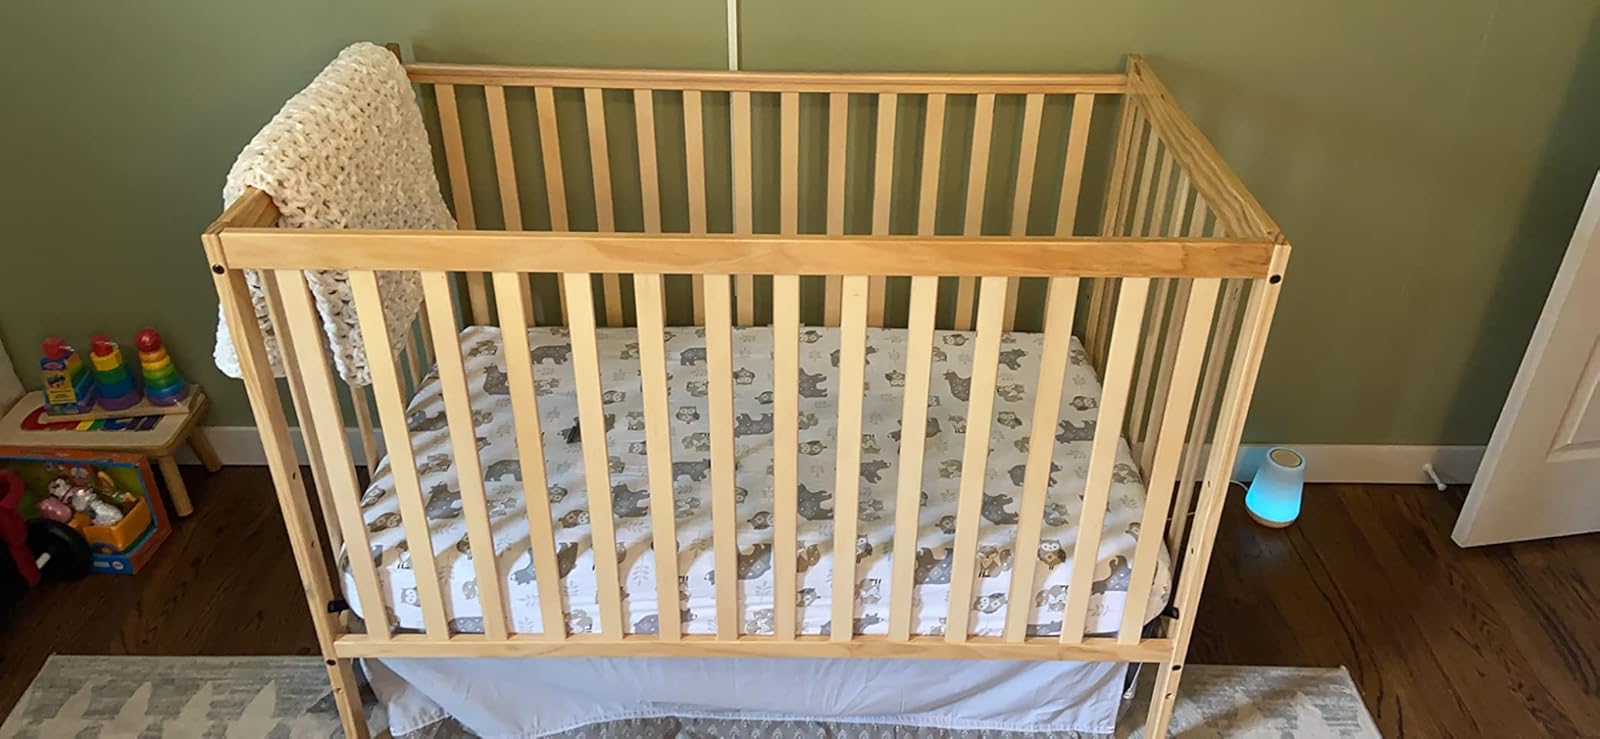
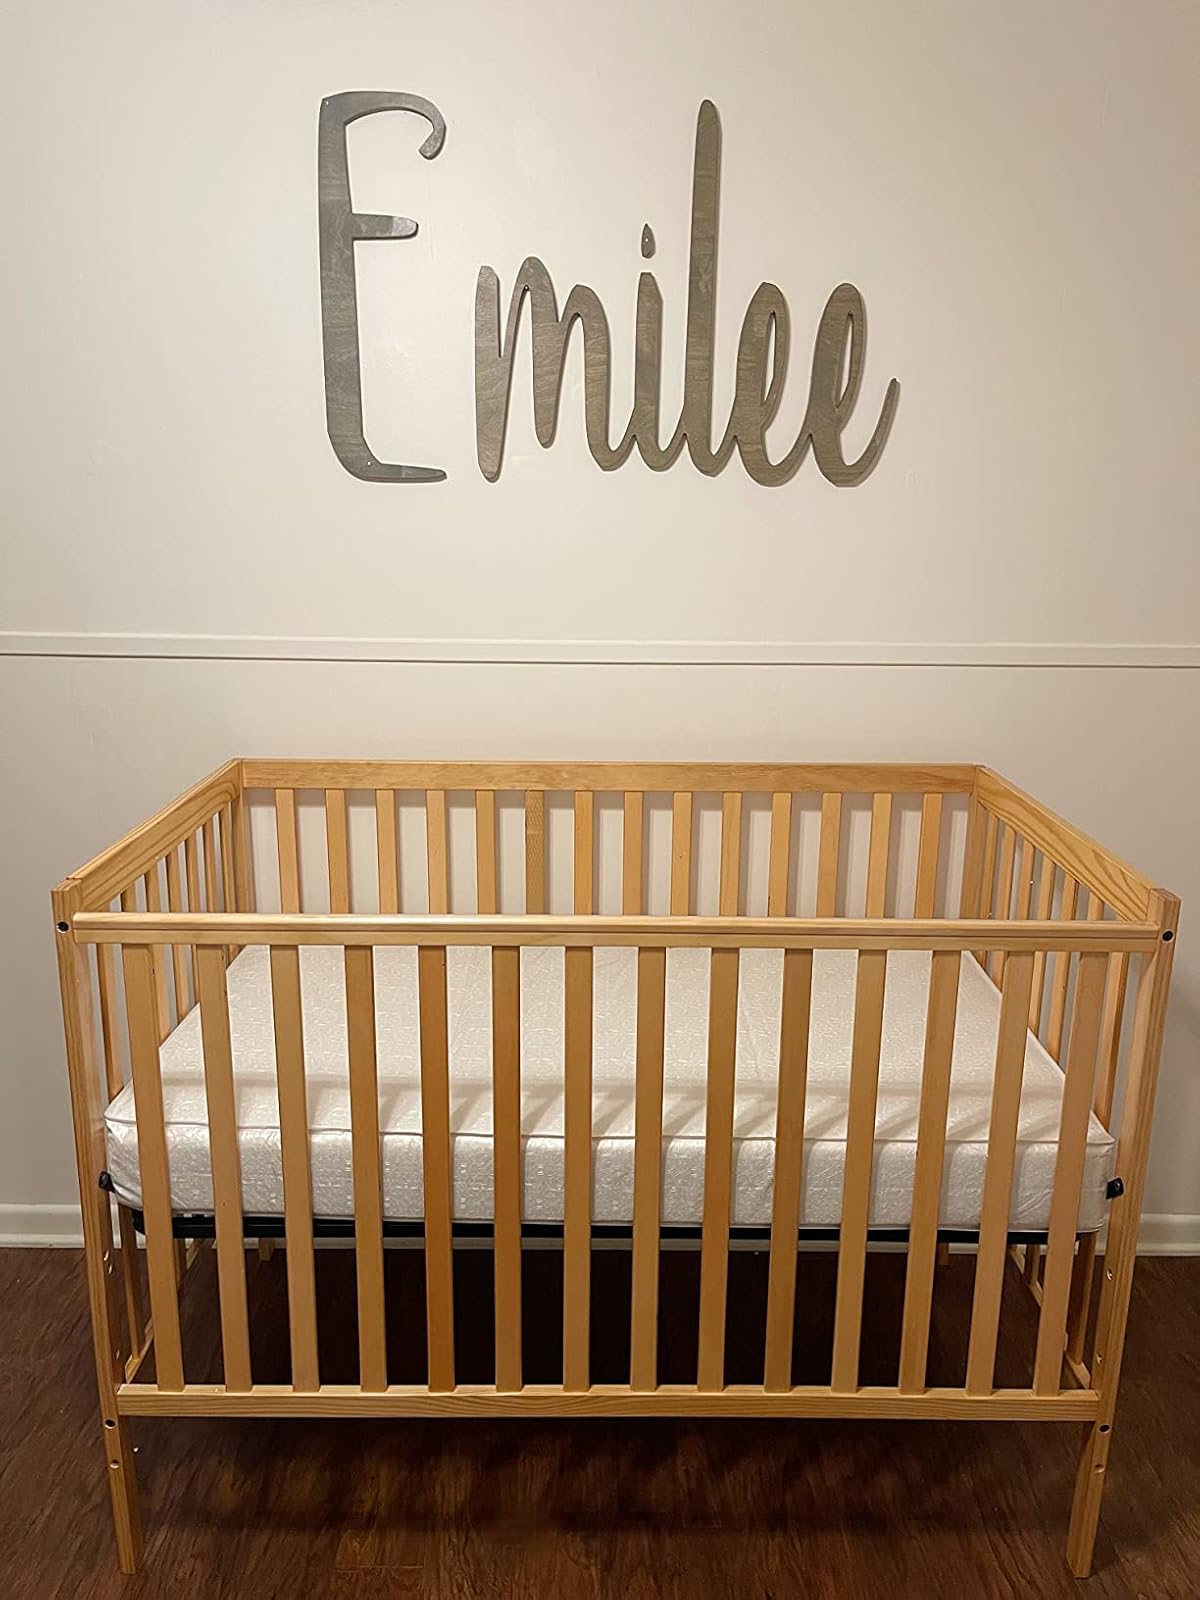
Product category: products_crib
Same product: yes